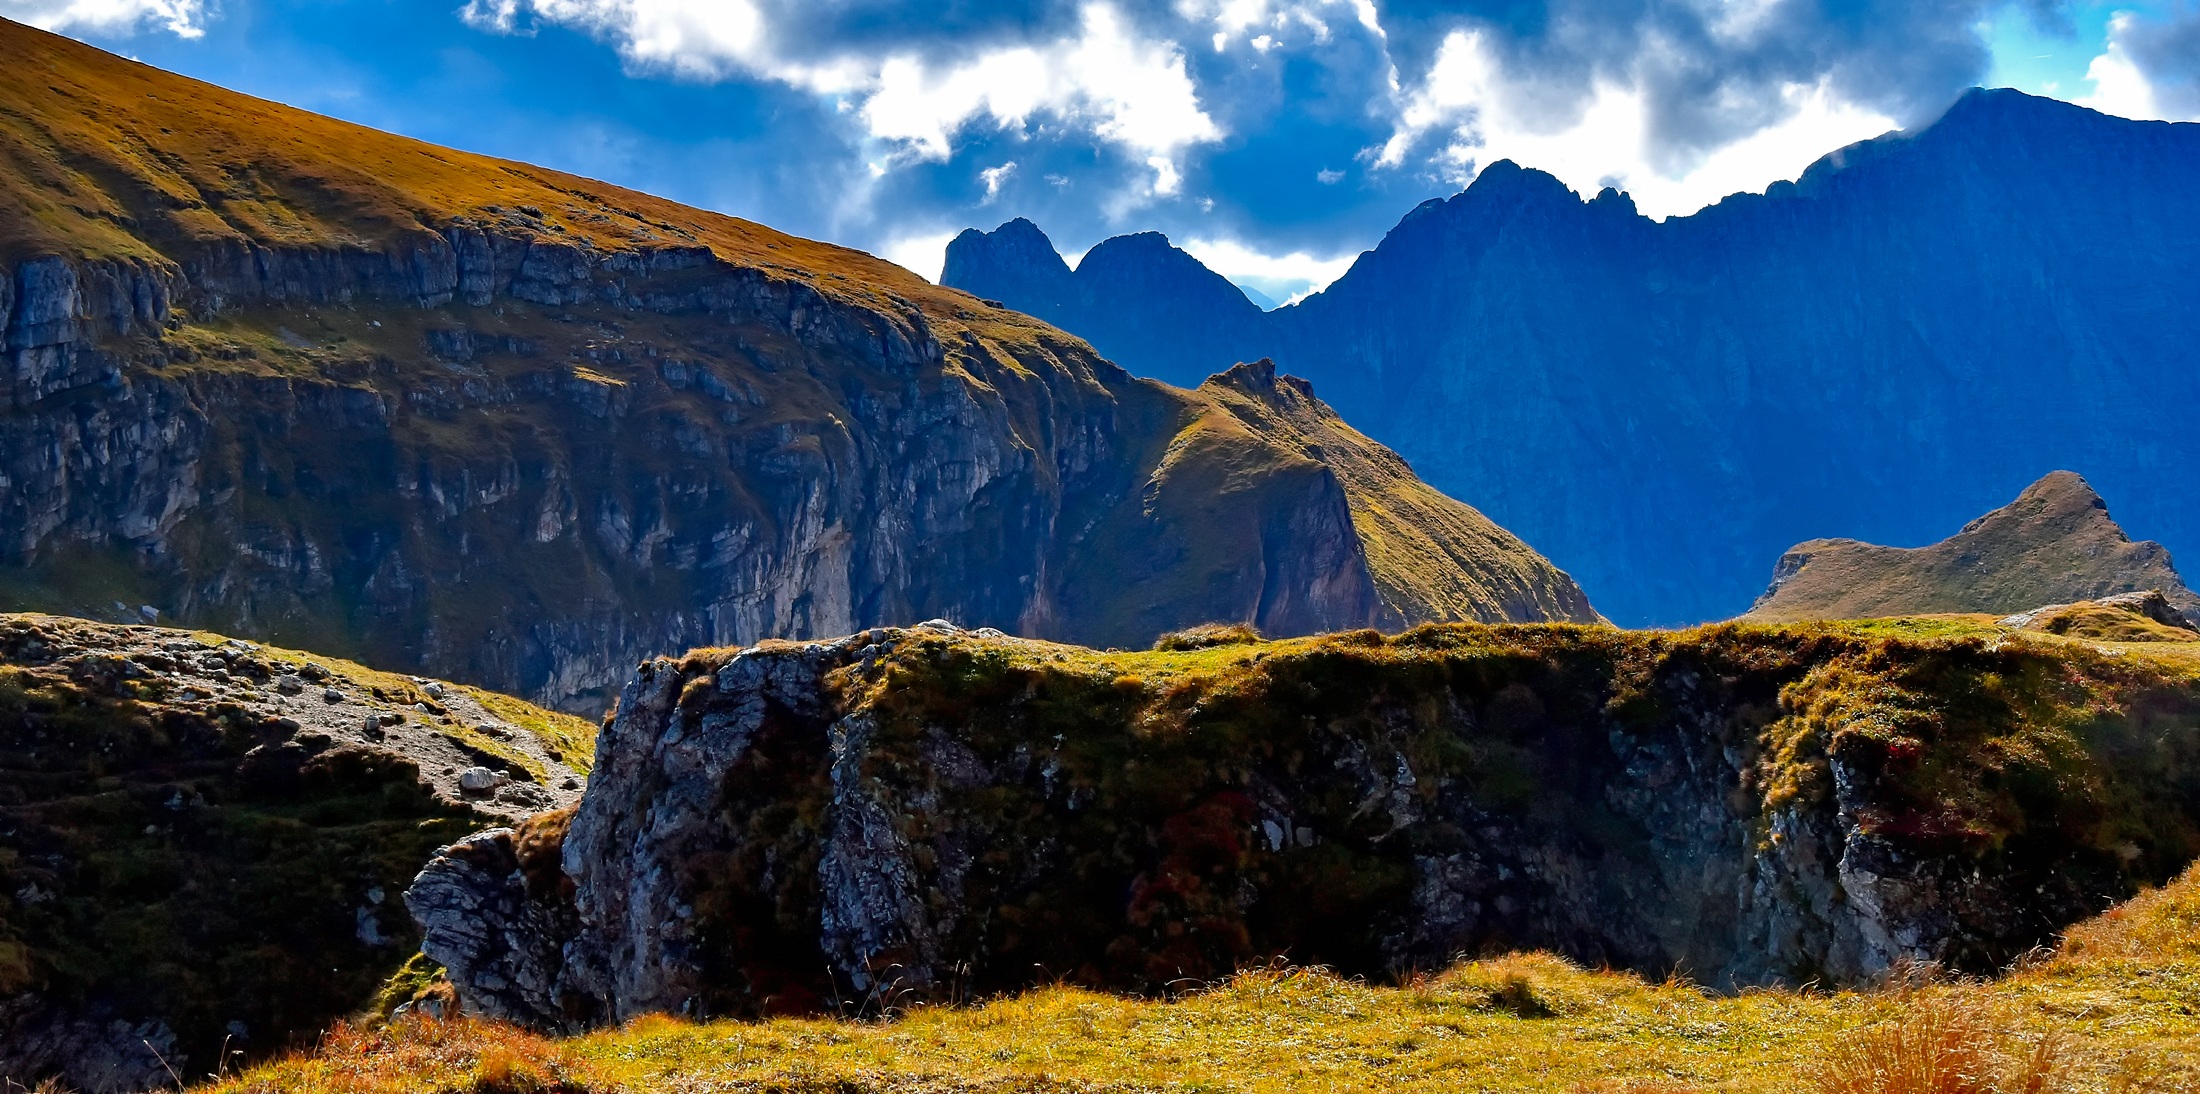
landscape, nature, rock, wilderness, mountain, cloud, sky, meadow, countryside, hill, valley, mountain range, country, panorama, cliff, remote, reflection, autumn, terrain, national park, ridge, summit, outdoors, hdr, clouds, geology, mountains, alps, plateau, fell, slovenia, landform, geographical feature, mountainous landforms